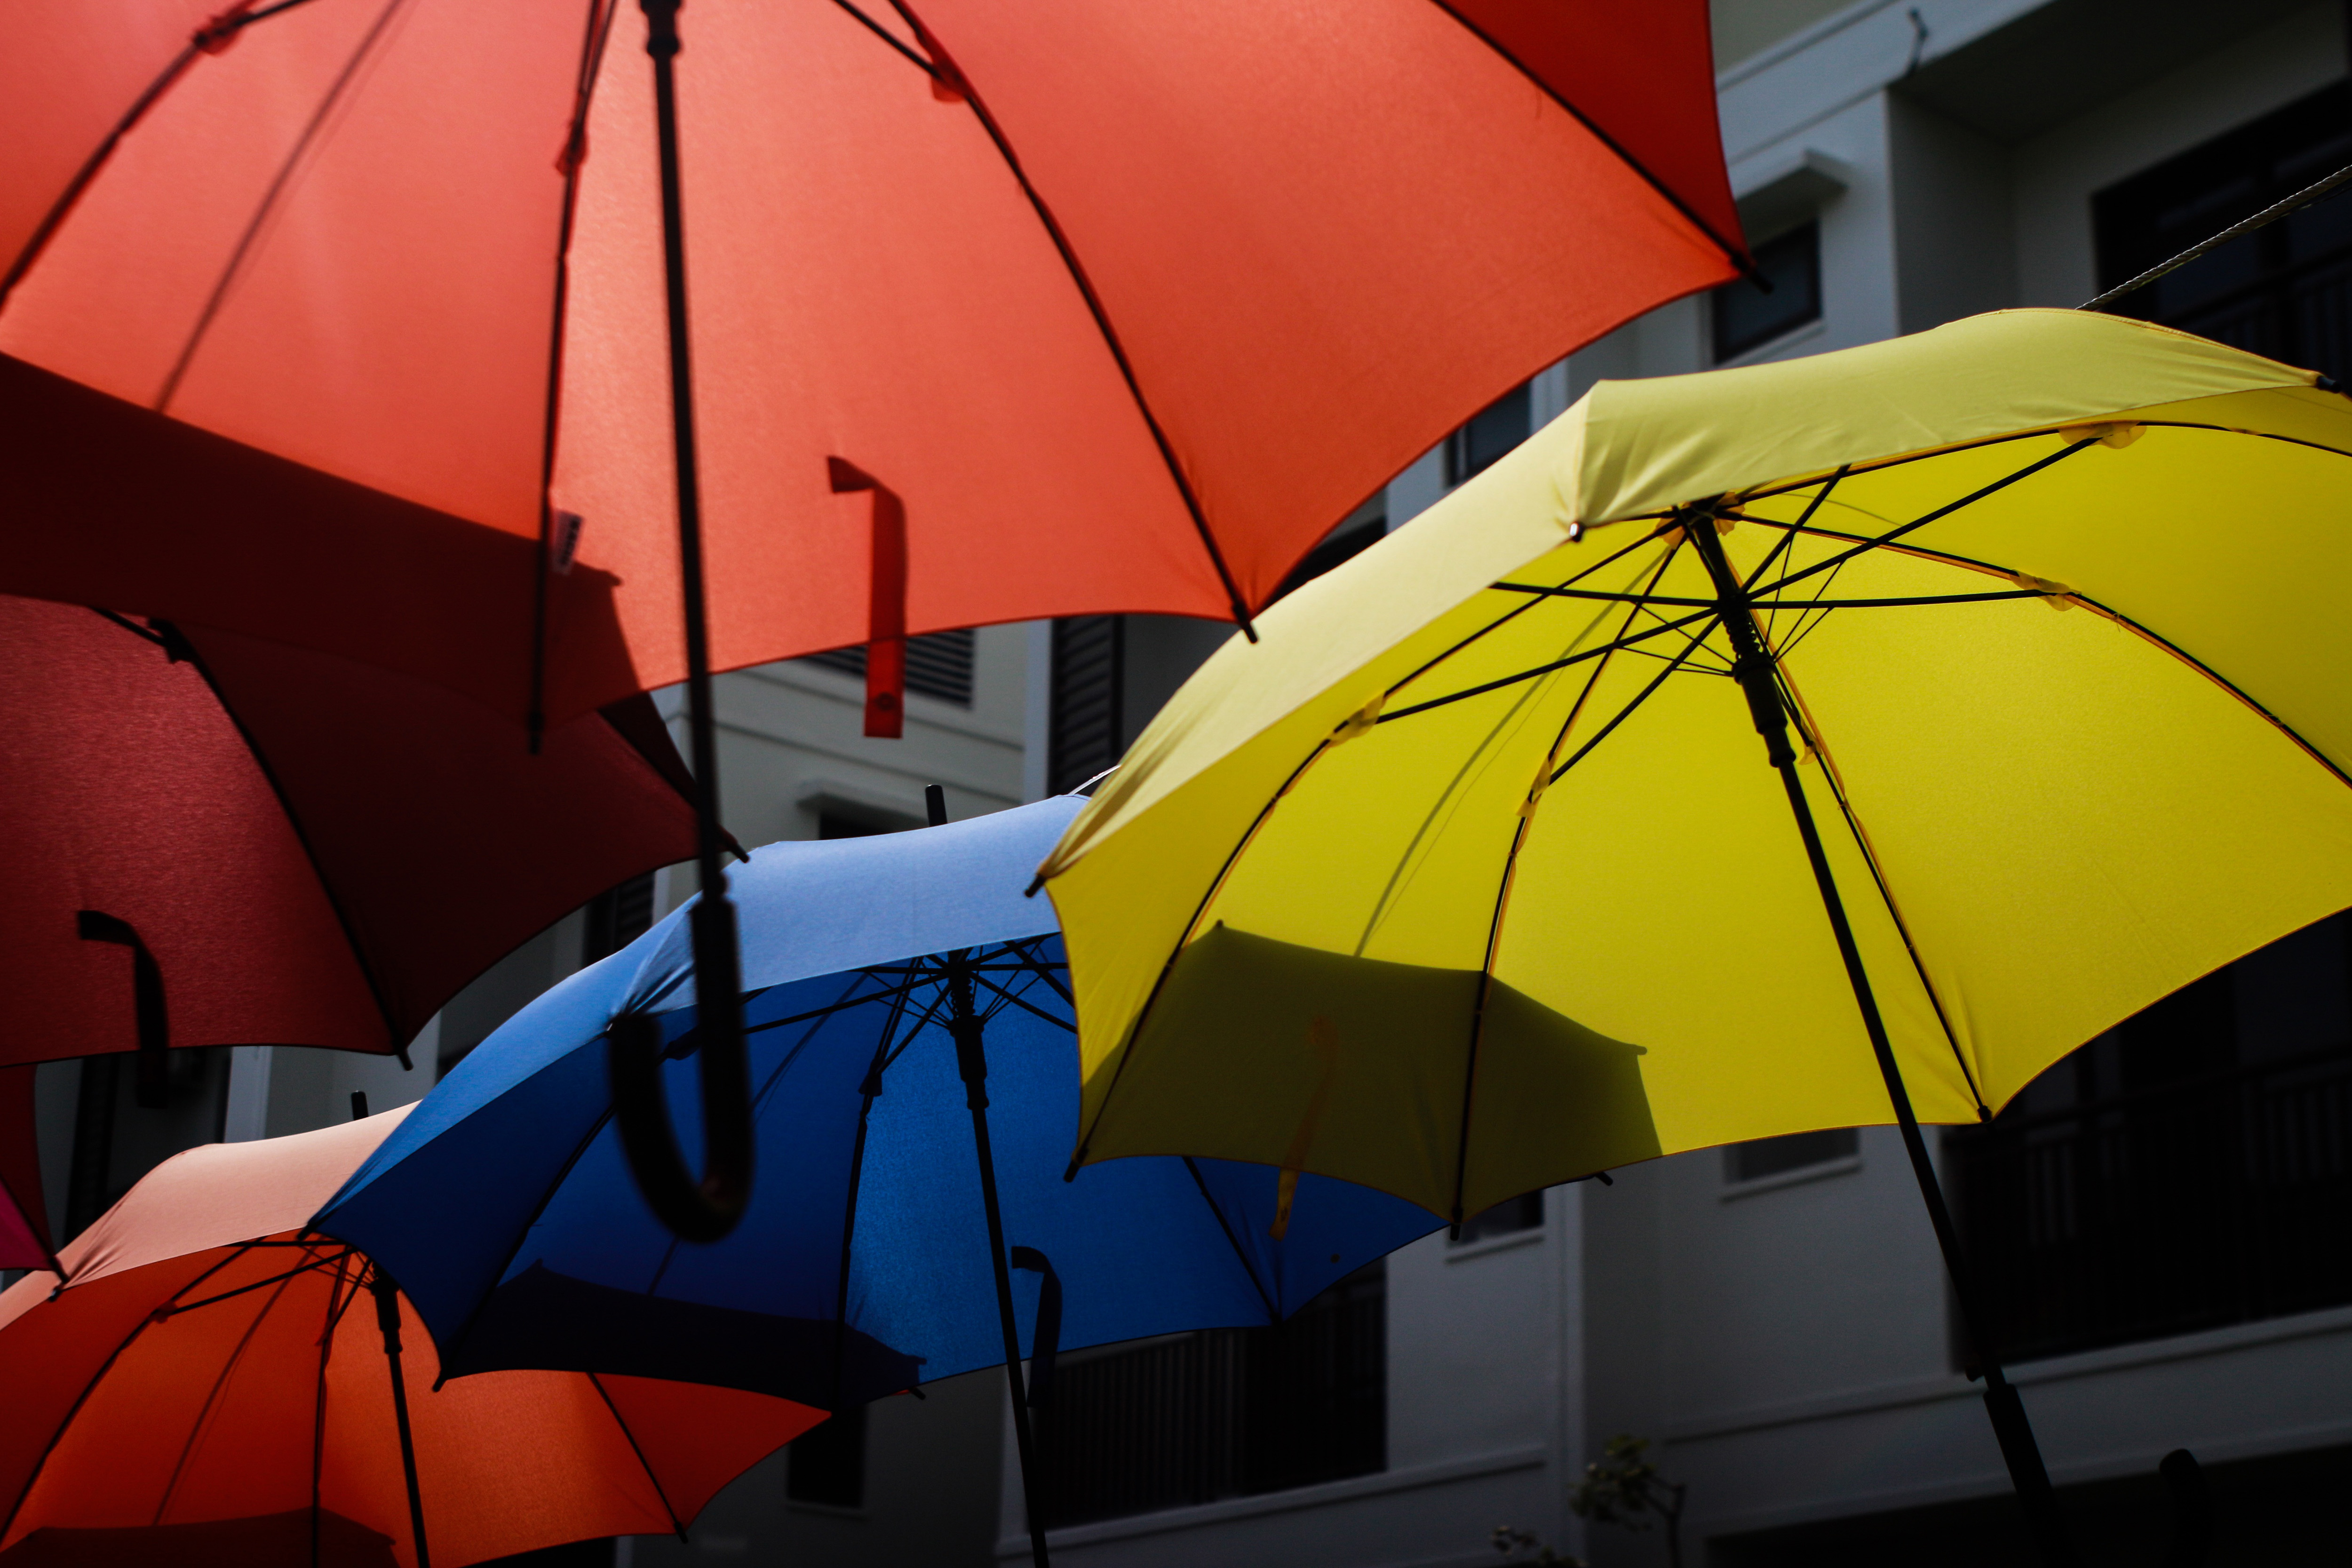
yellow, umbrella, biome, tent, orange, daylighting, fashion accessory, architecture, Tints and shades, leisure, camping, shade